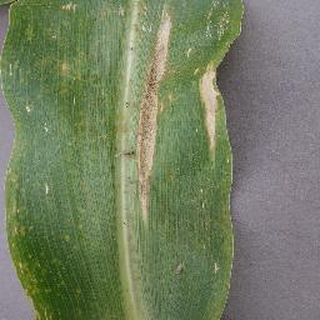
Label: corn_northern_leaf_blight